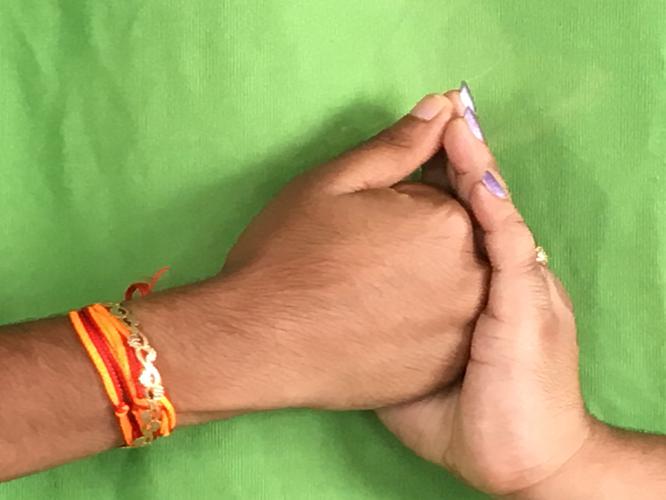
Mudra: Shanka
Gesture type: double_hand